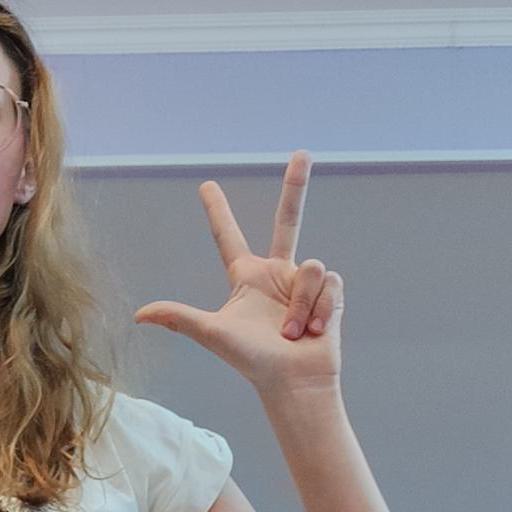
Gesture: three2